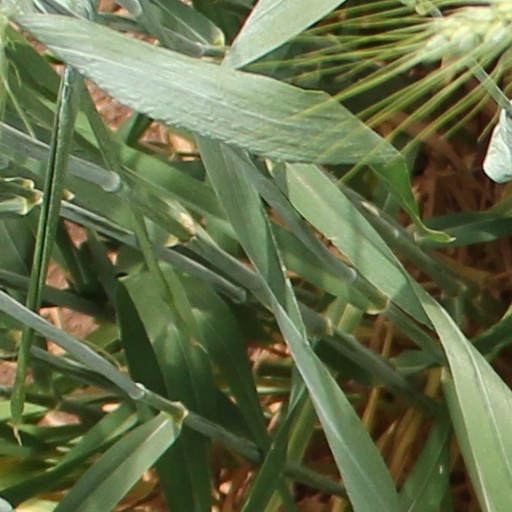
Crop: wheat